Brian McNamara

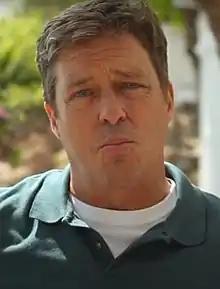
McNamara in 2015

Brian McNamara (born November 21, 1960, in Long Island, New York, USA) is an American actor. His first major role was in the film "The Flamingo Kid" (1984). He then went on to appear in a few films, such as "Short Circuit" (1986), "Caddyshack II" (1988), "Arachnophobia" (1990) and "Mystery Date" (1991).